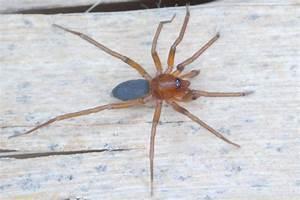
spider